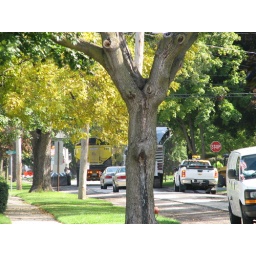
They started tearing up the street in front of the house yesterday